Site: brandenburg
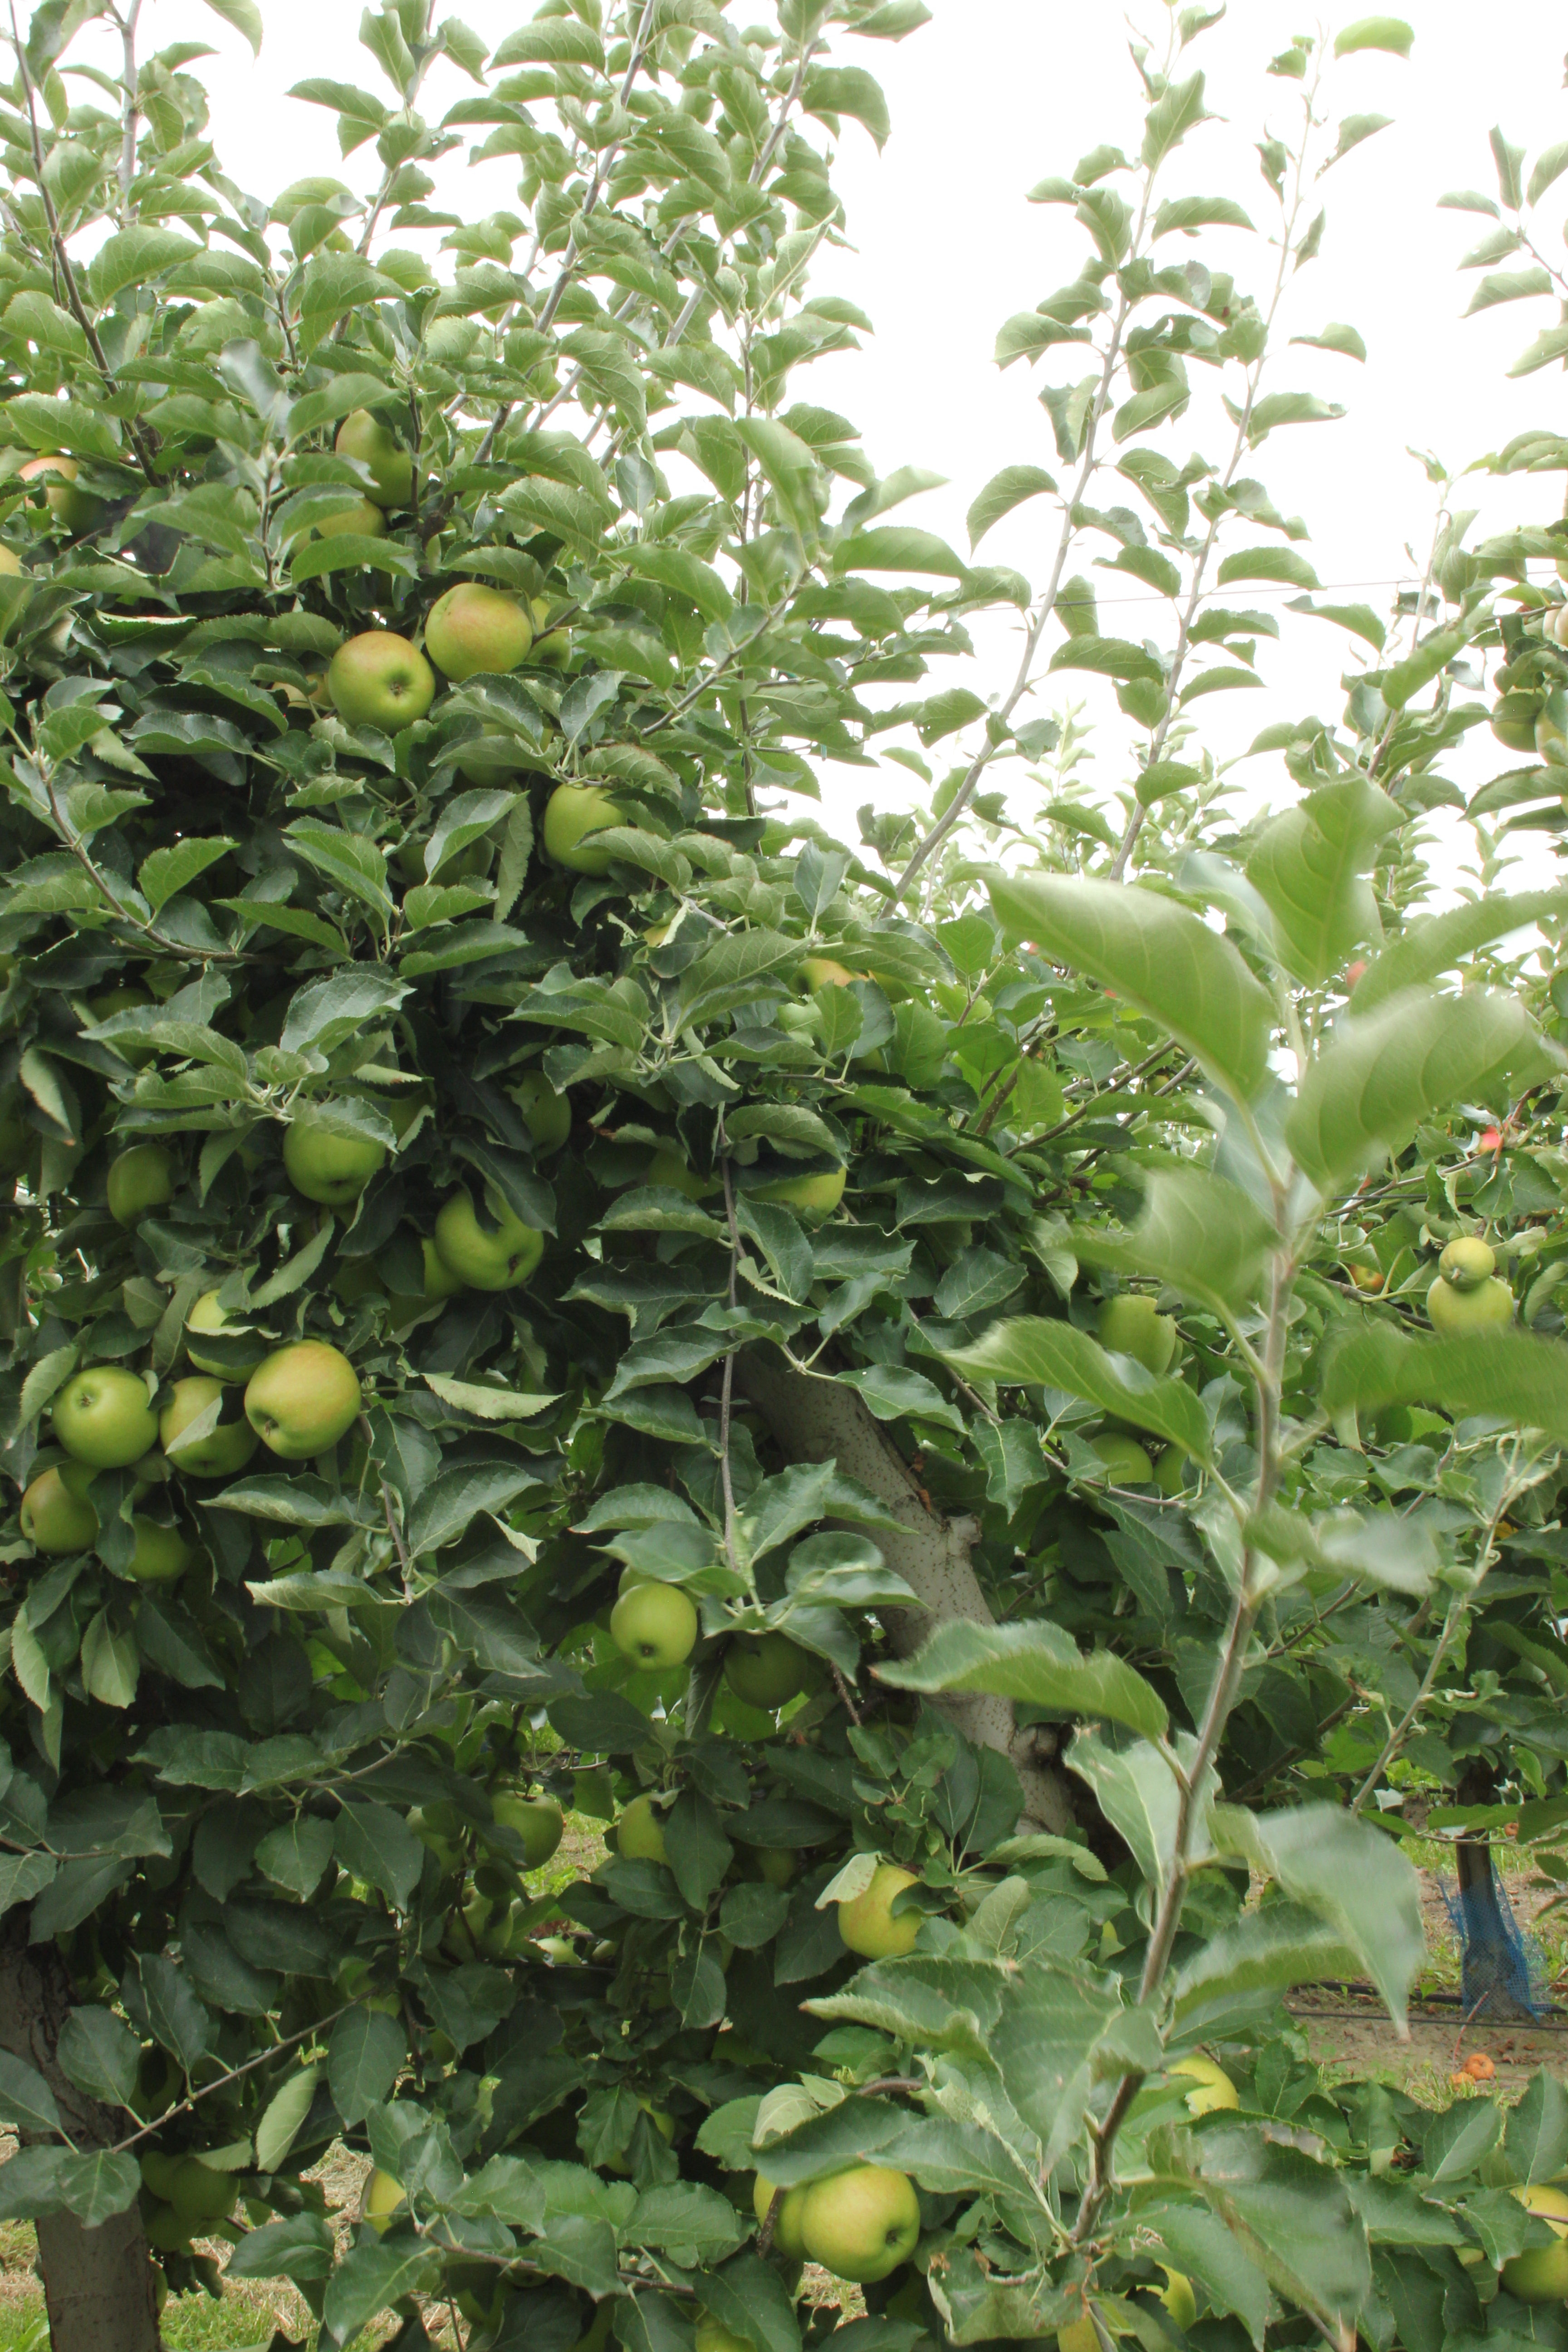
Growth stage (BBCH 87): Maturity of fruit and seed